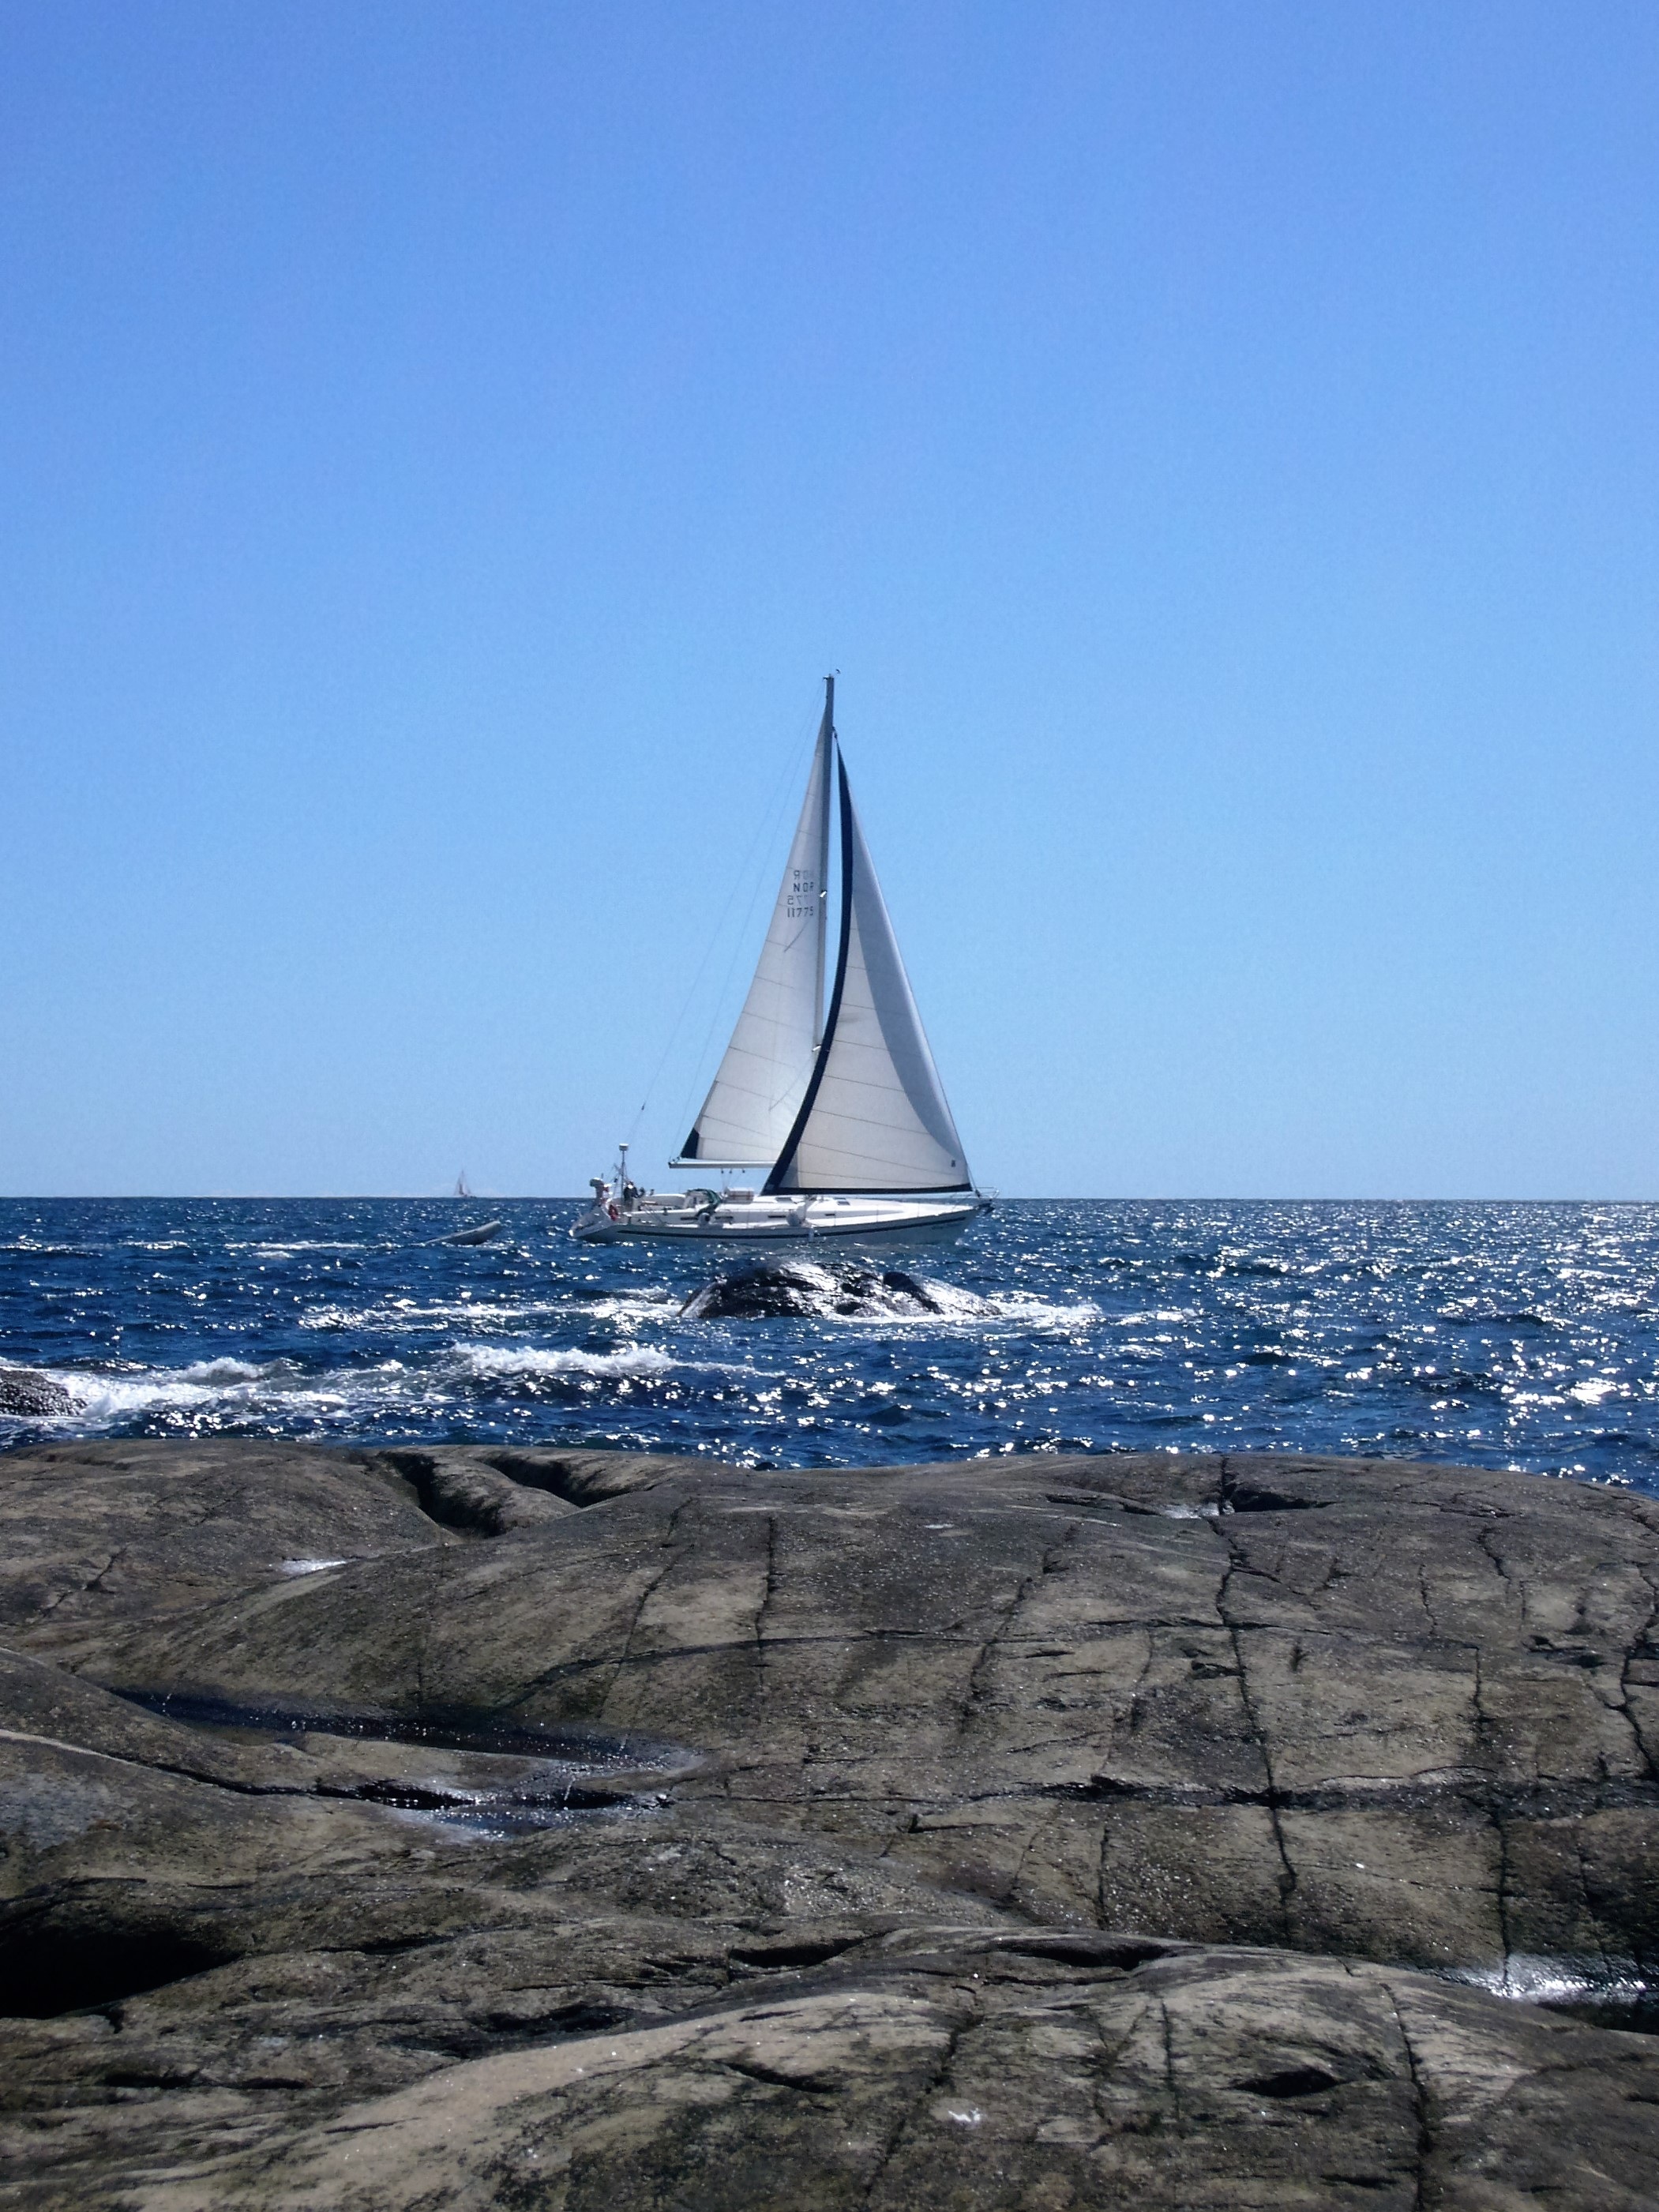
sea, coast, water, rock, ocean, sky, sun, boat, wind, summer, vacation, vehicle, sailing, yacht, holiday, blue, freedom, sailboat, nautical, sail, navigation, watercraft, cape, yachting, sailing ship